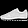
Label: Sneaker